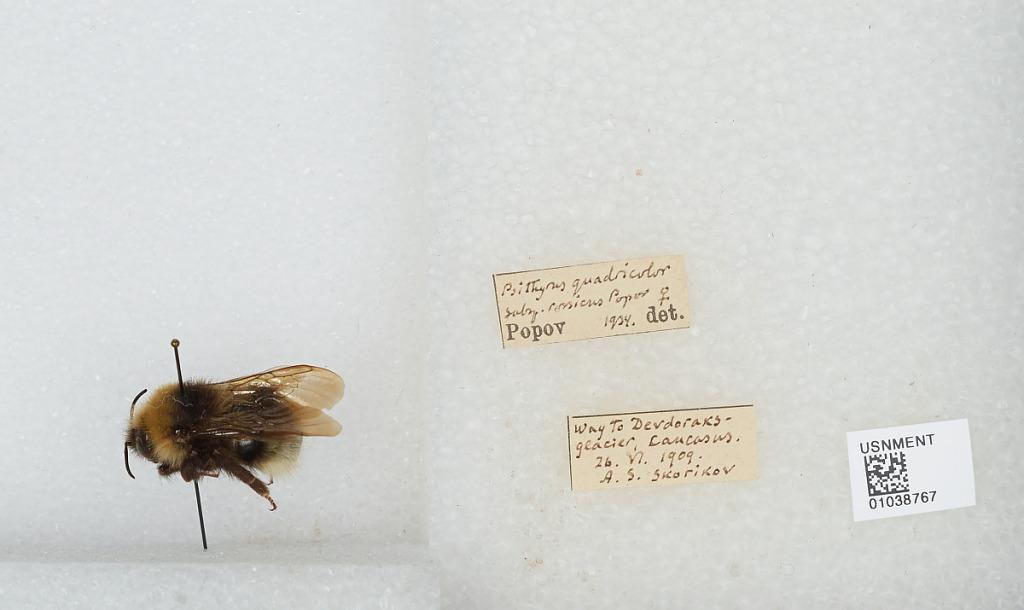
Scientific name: Bombus (Psithyrus) quadricolor (Lepeletier)
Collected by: A. Skorikov
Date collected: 1909-6-26
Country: Georgia
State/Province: Mtskheta-Mtianeti
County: Kazbegi
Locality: Way to Devdoraks Glacier
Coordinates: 42.7069, 44.5289